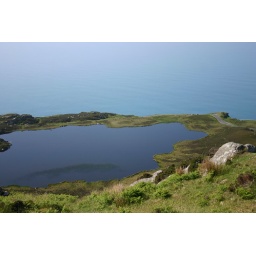
This little lake is only a stone's throw from the water but probably 500-600 feet above the ocean